1852 Banda Sea earthquake

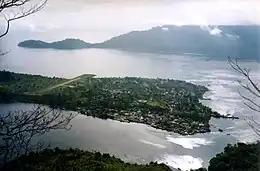
A coastal town on the island of Banda Neira. The coastlines were struck by the tsunami of 1852.

The highest tsunami wave was recorded on the island of Banda Neira with a height of 8 meters. It struck the island approximately 25 minutes after the shaking had stopped. Many residents who witnessed the oncoming waves were frightened and fled for the hills. Sixty boat crews died when the tsunami overcame the breakwater and embankments where they had sought refuge. The waves carried with it many proas, smashing them against the embankment. Waves also wiped out buildings at the coast. Four separate waves were observed with regular intervals until 10:30 when the water began to calm down.